Inglewhite

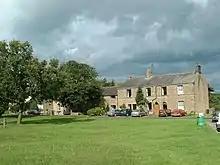
Inglewhite Green

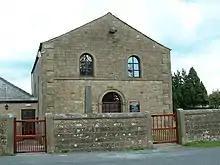
Inglewhite Congregational Church

Inglewhite is a small village in the parish of Goosnargh in Lancashire, England. It lies at the intersection of the roads from Longridge to Garstang and from Broughton to Beacon Fell.